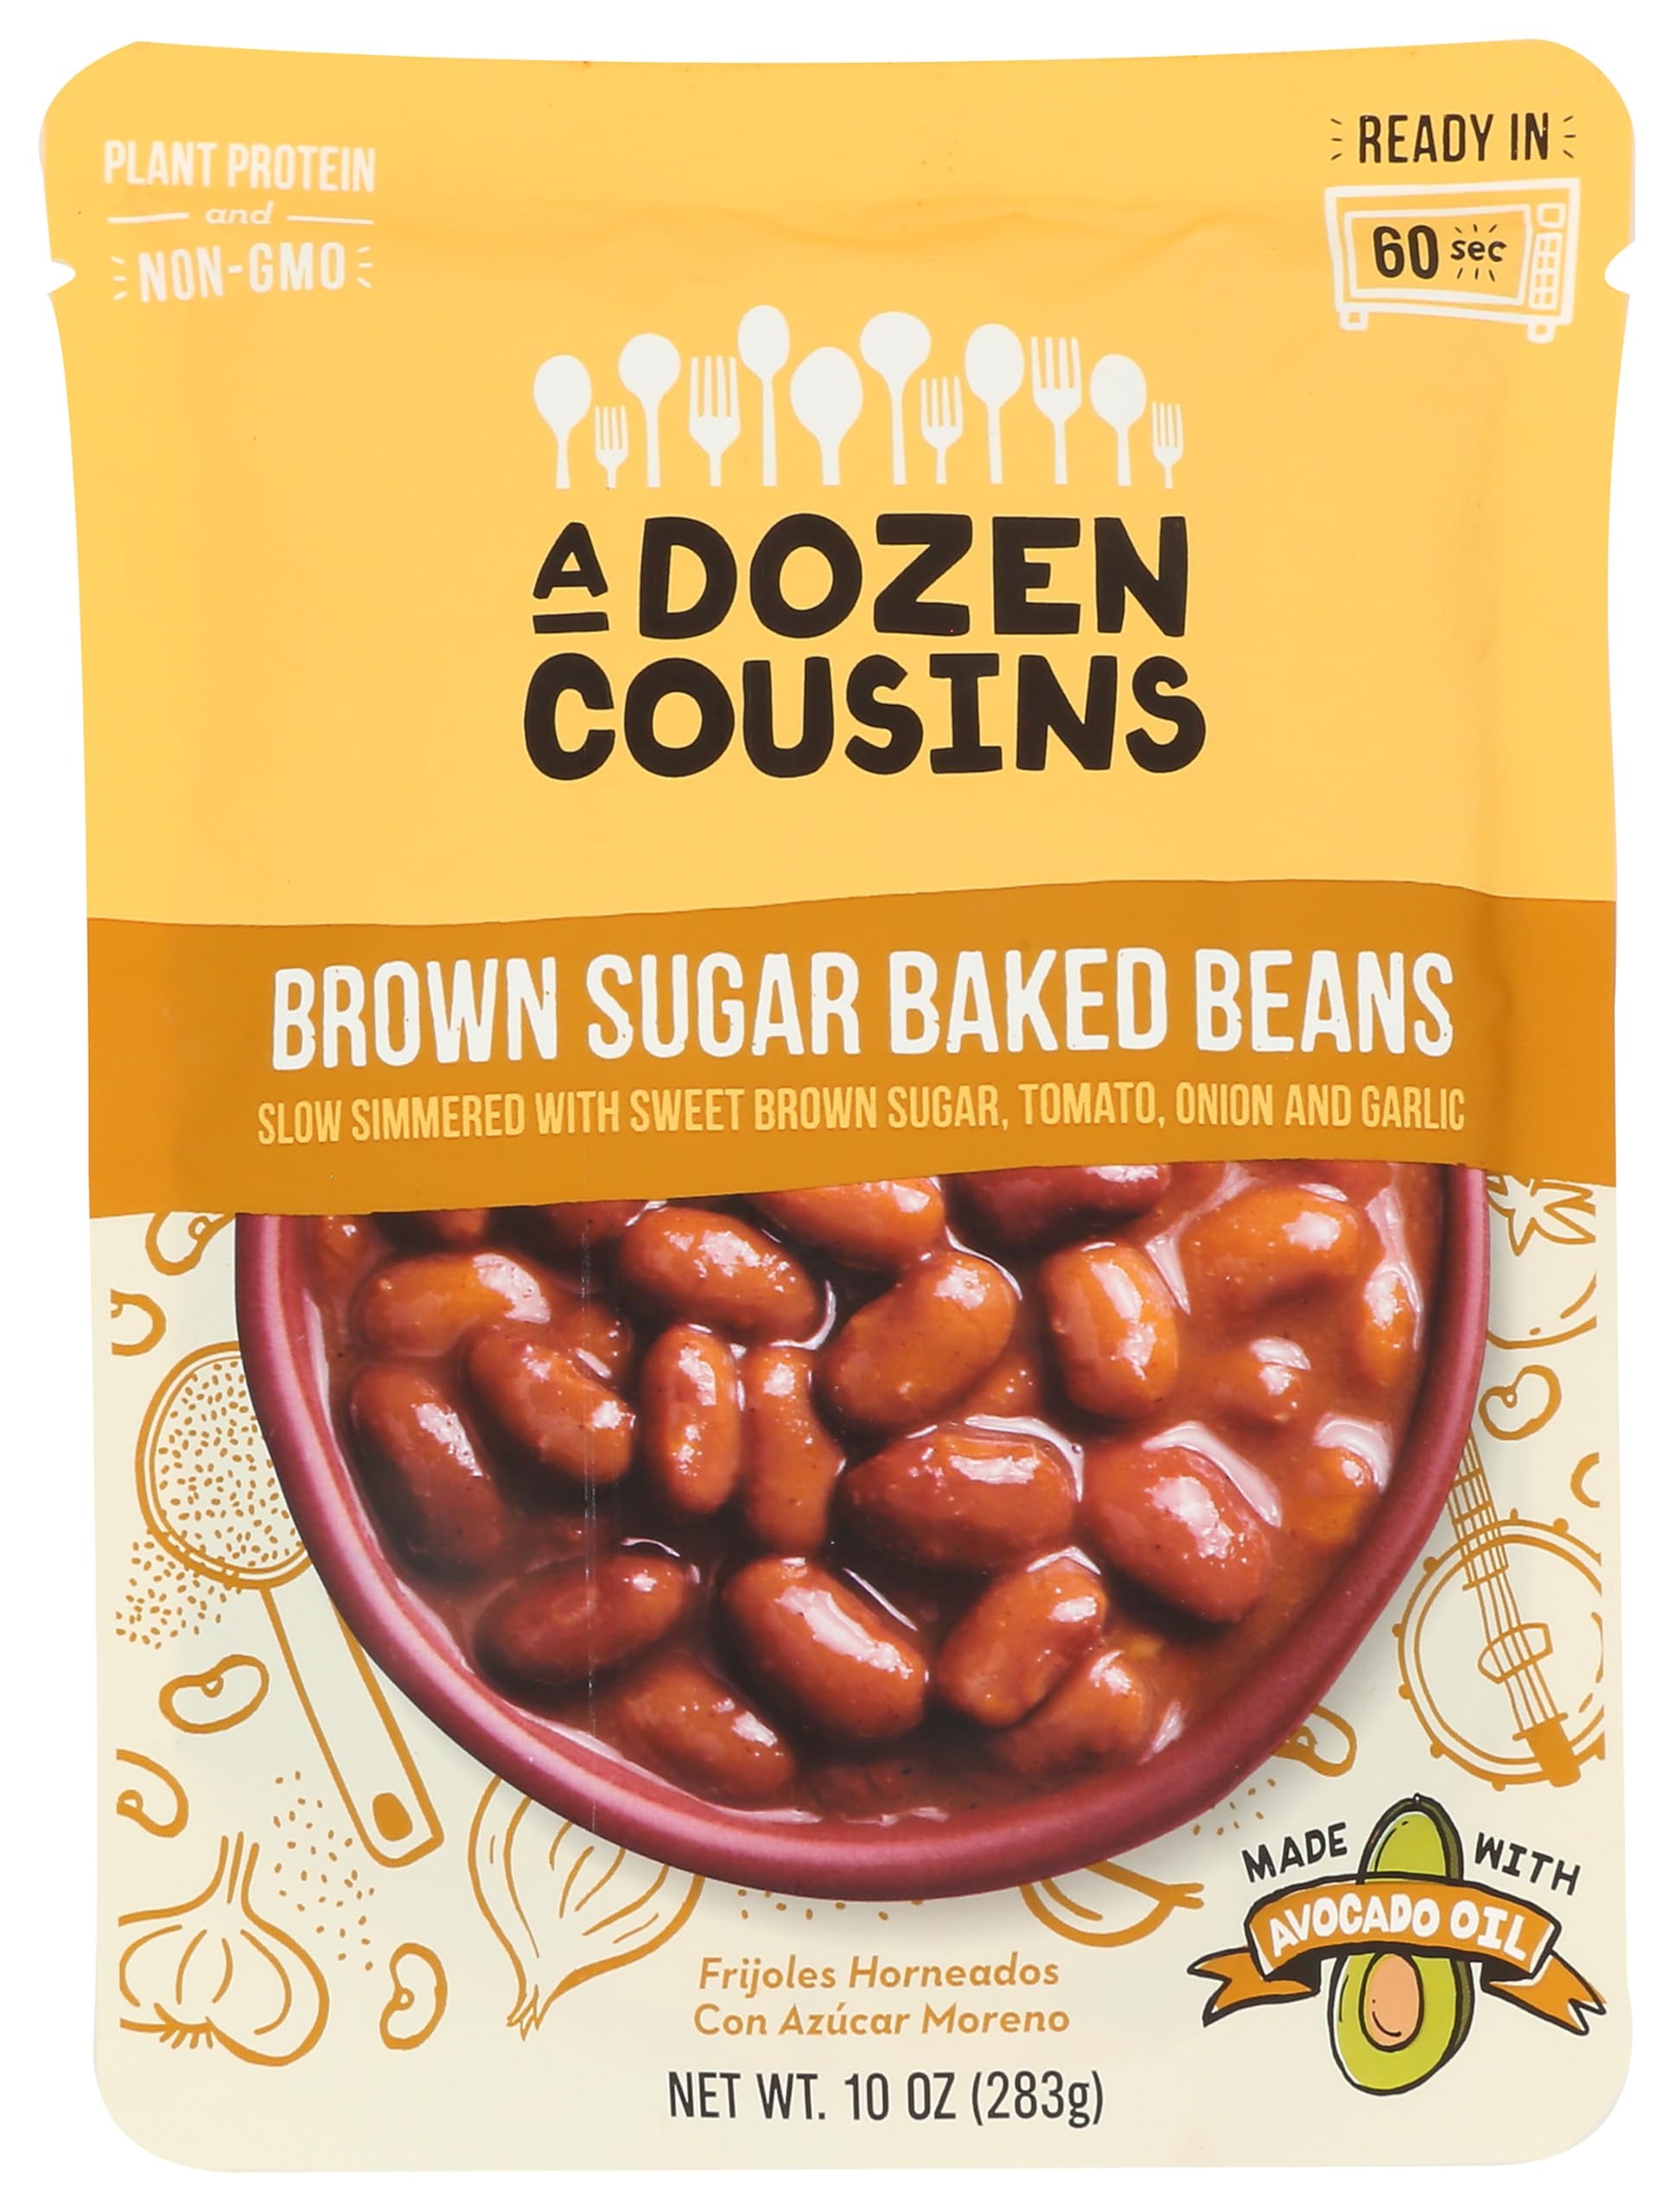
Item Name: A DOZEN COUSINS Brown Sugar Baked Beans, 10 OZ
Bullet Point 1: No hydrogenated fats or high fructose corn syrup allowed in any food
Bullet Point 2: No bleached or bromated flour
Bullet Point 3: No synthetic nitrates or nitrites
Product Description: Meals
Value: 10.0
Unit: Ounce

Price: 20.84